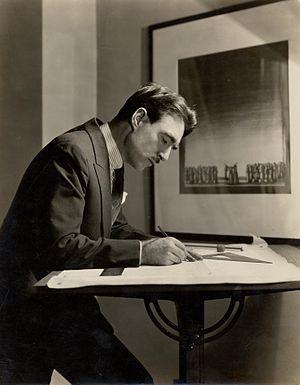
Aussi appelé concepteur lumière, l'éclairagiste est le responsable de la mise en place du matériel et des techniques d'éclairage, et de toutes les ambiances lumineuses d'un spectacle.
Robert Edmond « Bobby » Jones, né le 12 décembre 1887 à Milton, ville où il est mort le 26 novembre 1954, est un costumier, décorateur, metteur en scène, producteur et éclairagiste américain.